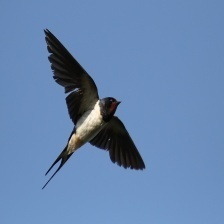
Species: BARN SWALLOW
Scientific name: HIRUNDO RUSTICA